1884 Andalusian earthquake

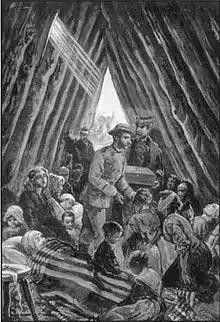
Visit of King Alfonso XII to victims affected by the 1884 earthquake

Aftershocks were felt during the night that followed, with one at 2:30 causing the collapse of some of the buildings damaged by the main earthquake.